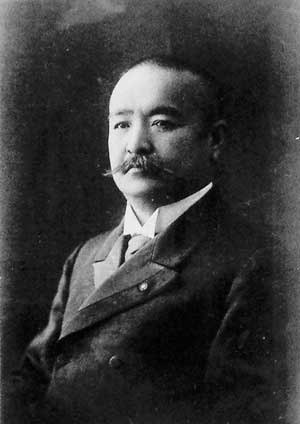
Taft-Katsura-aftalen
Katsura Taro.
Taft-Katsura-aftalen var et hemmelig diplomatisk meorandum mellem USAs krigsminister William Howard Taft og Japans statsminister Katsura Taro indgået den 29. juli 1905.